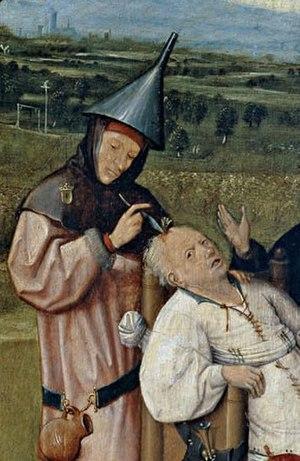
La Lithotomie, également appelé La Cure de la folie ou plus rarement L'Extraction de la pierre de folie, est un tableau du peintre néerlandais Jérôme Bosch. Huile sur panneau de 48 × 35 cm, il est réalisé vers 1494 ou plus tard. Le tableau est actuellement exposé au musée du Prado à Madrid.